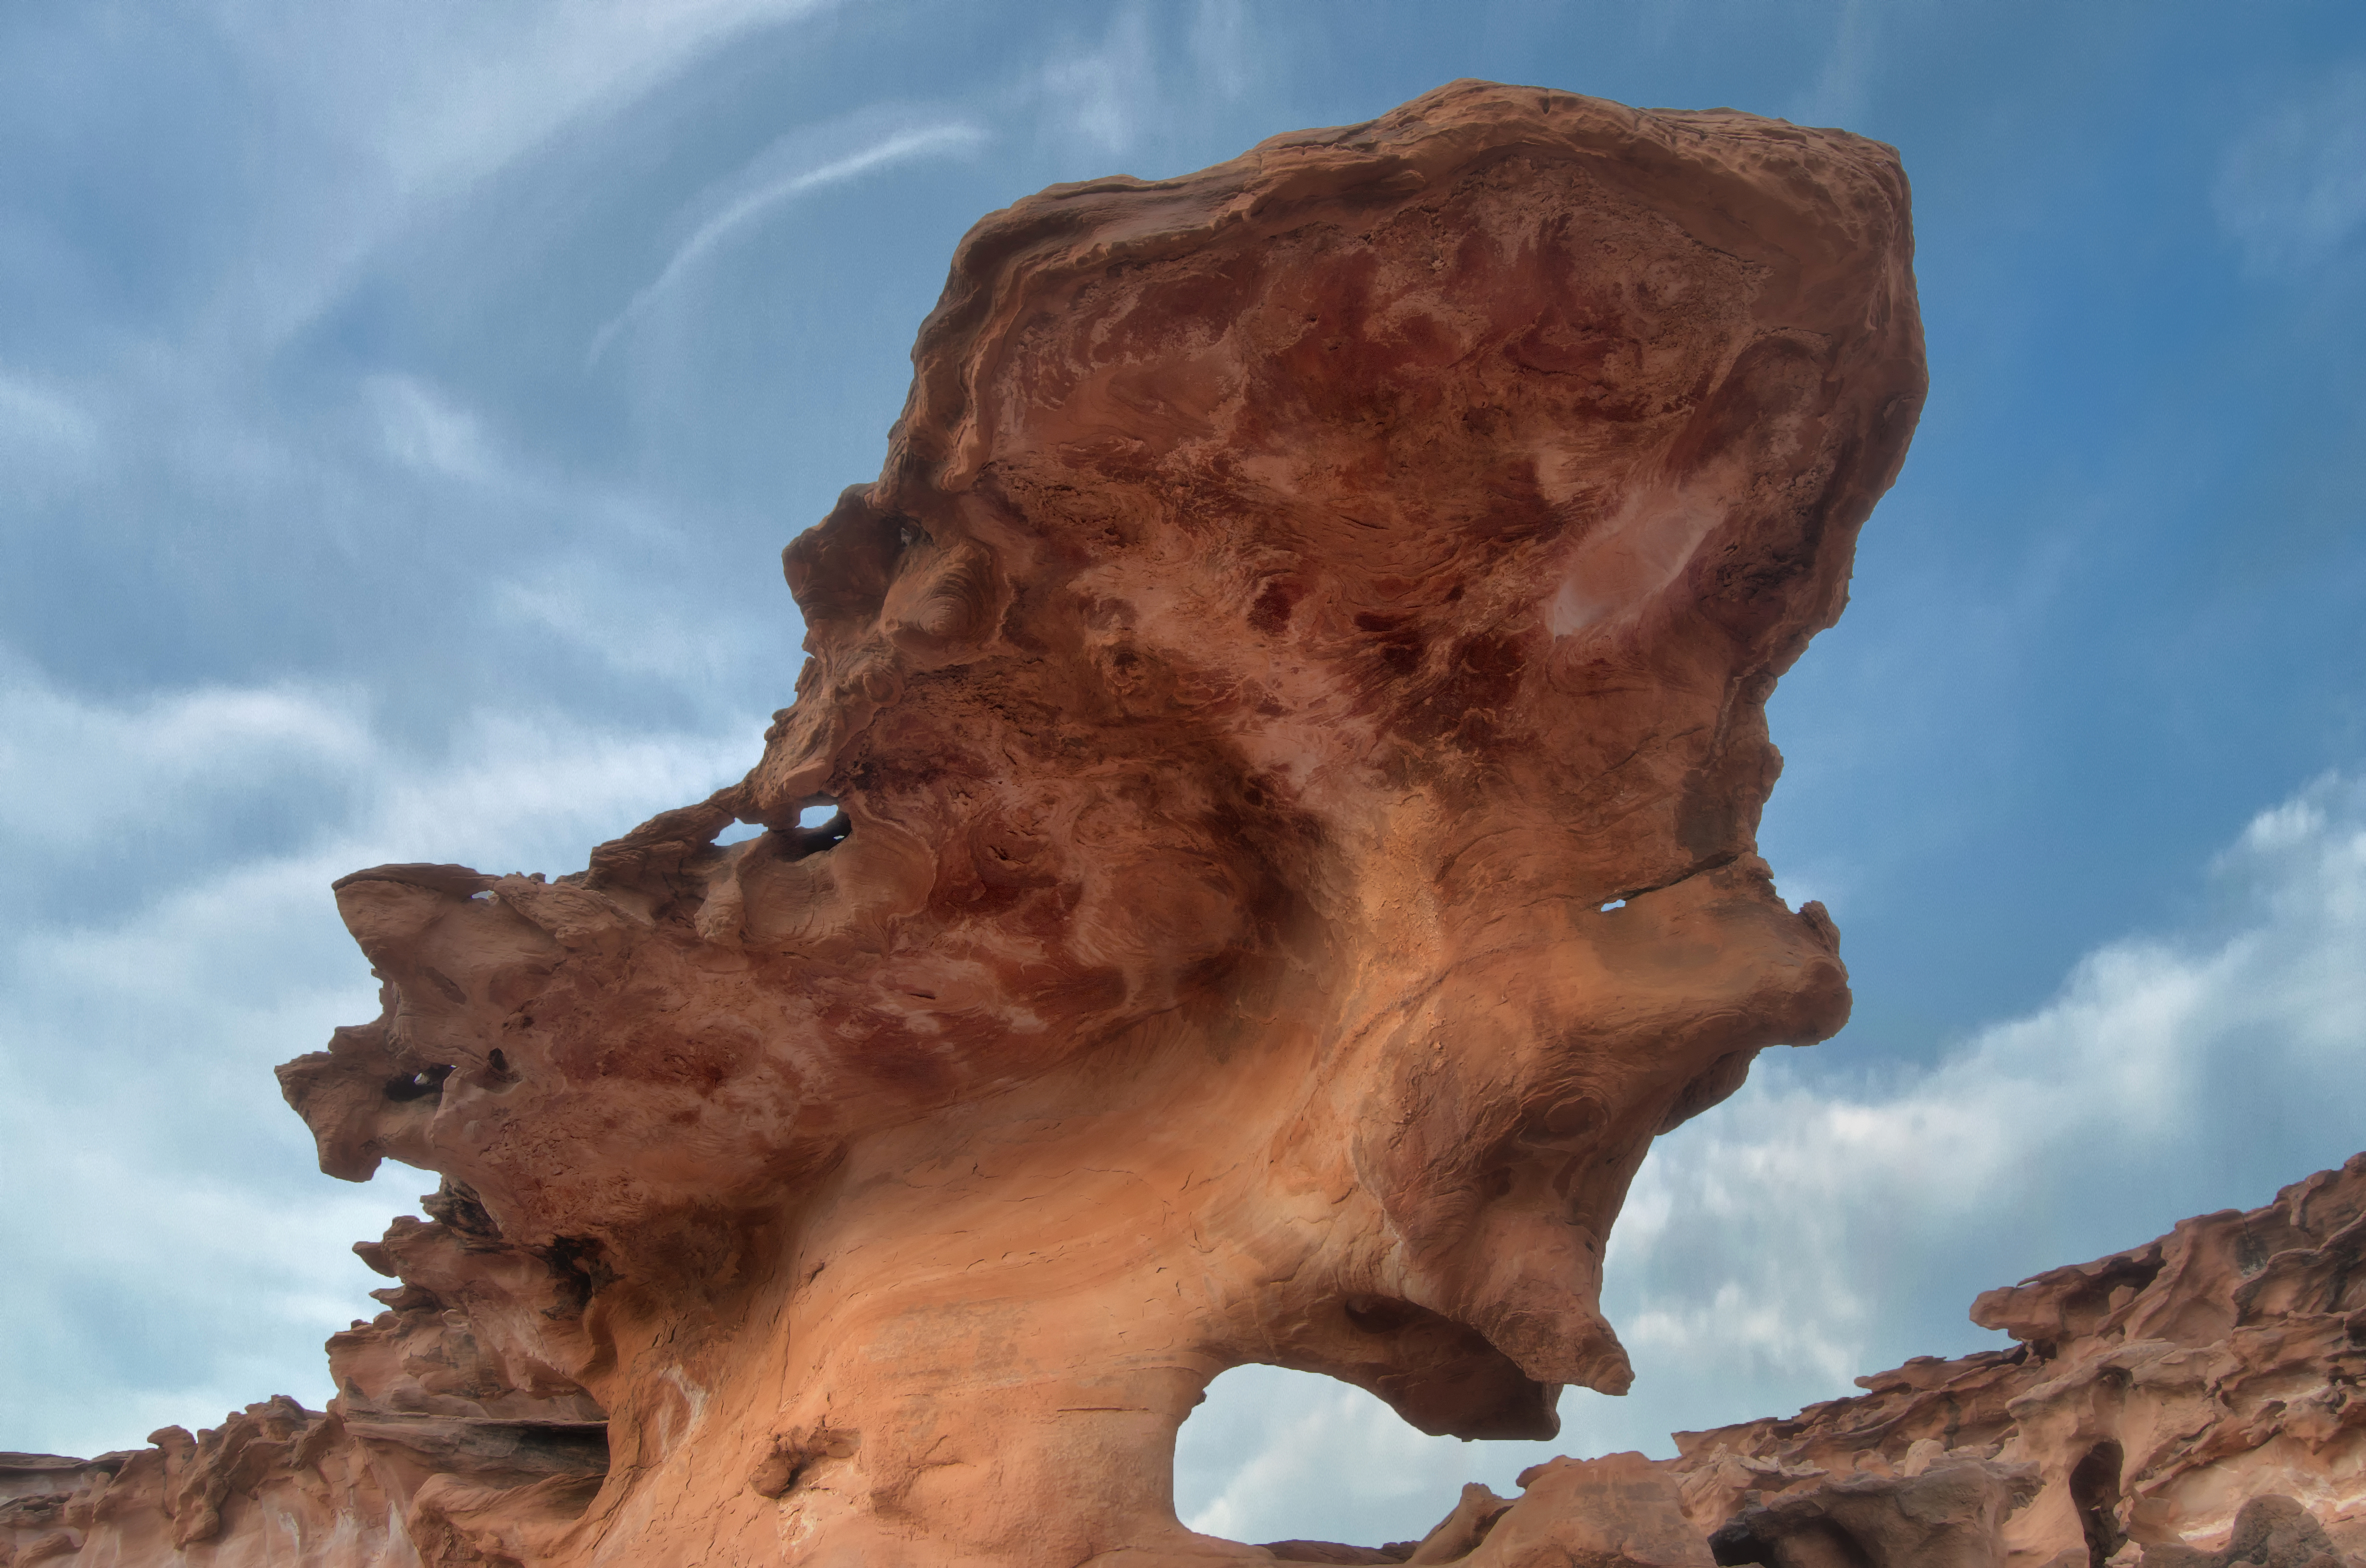
landscape, sea, nature, rock, cloud, sky, formation, arch, reflection, terrain, material, sculpture, art, geology, nevada, monolith, littlefinland, ancient history